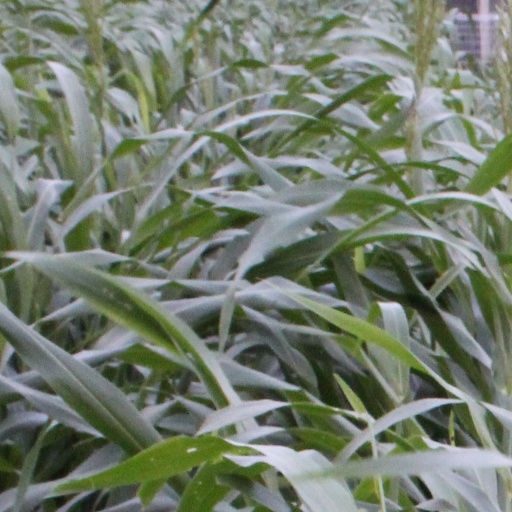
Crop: sorghum